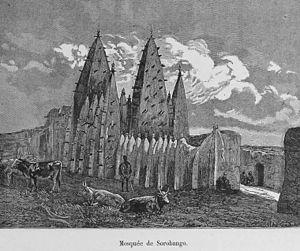
""Mosquée de Sorobango""
Sorobango est une localité du nord-est de la Côte d'Ivoire et appartenant au département de Bondoukou, Région du Zanzan. La localité de Sorobango est un chef-lieu de commune.